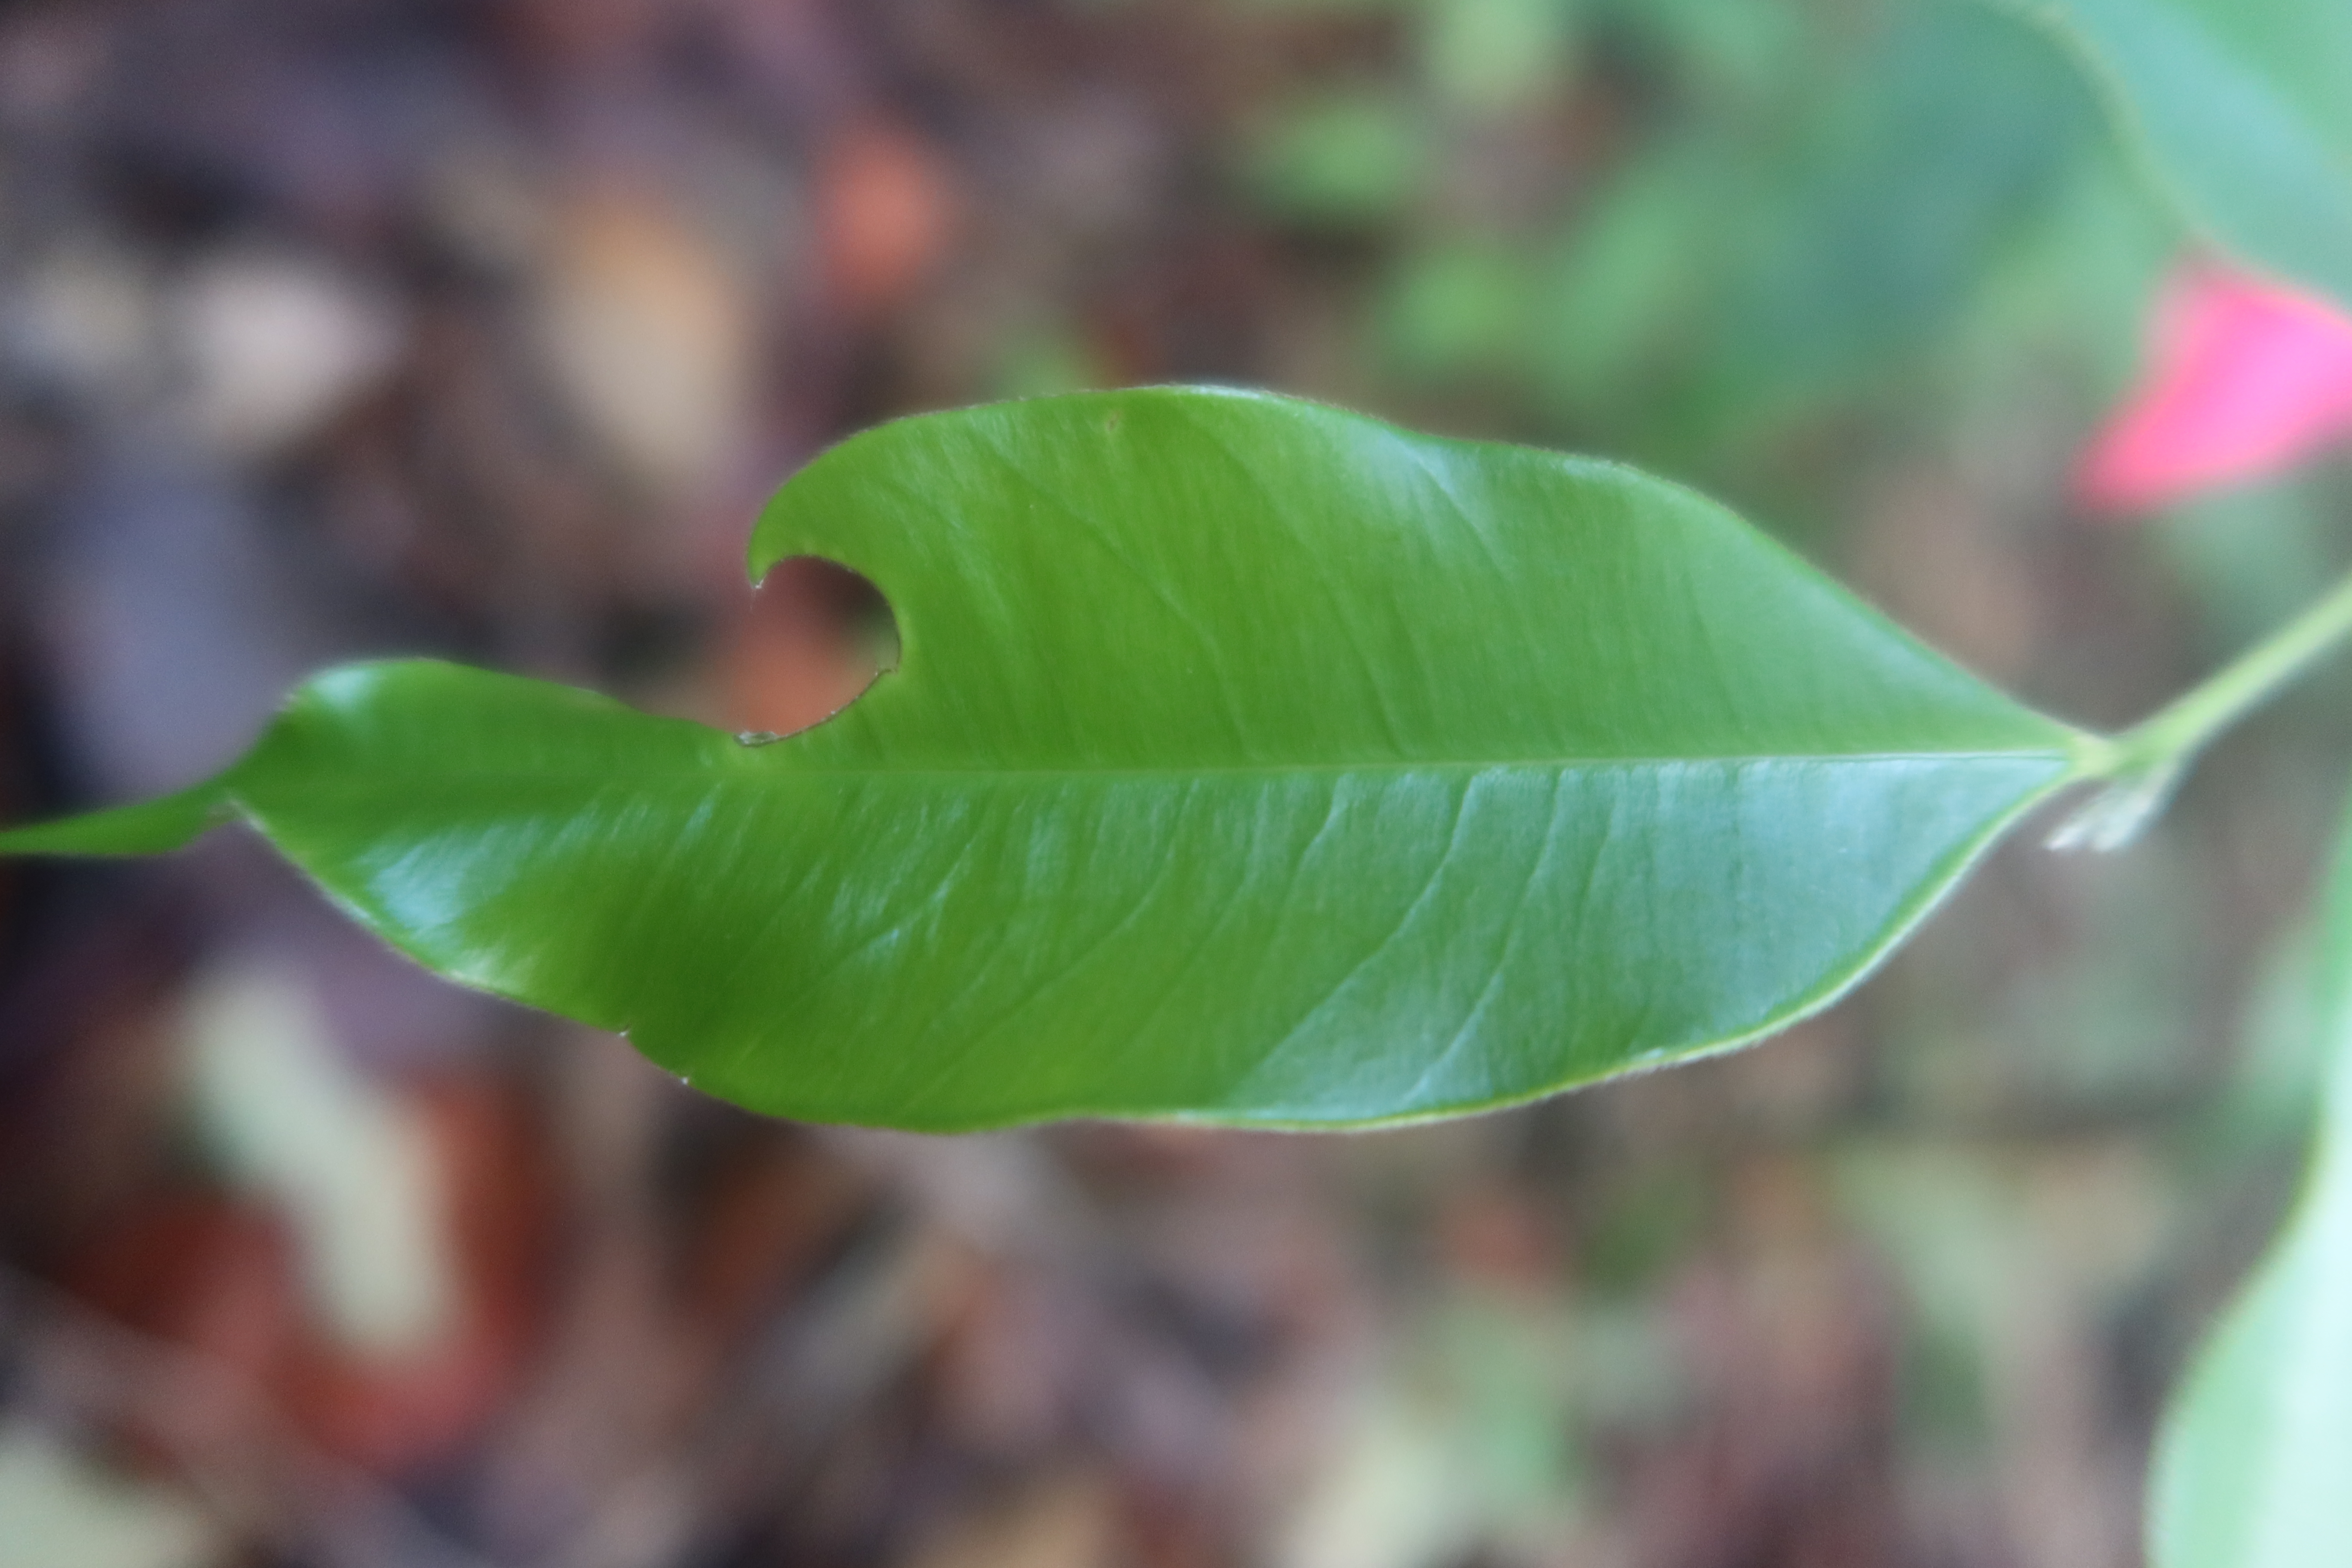
Label: Mosaic Viruses